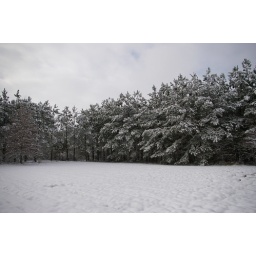
We(Gerald) planted these pine trees in 1990 as 6 inch tall trees. They're now about 60 feet tall.